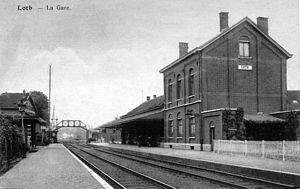
L'intérieur de la gare de Lot, en Belgique, vers 1900.
La gare de Lot est une gare ferroviaire belge de la ligne 96, de Bruxelles-Midi à Quévy, située à Lot sur le territoire de la commune de Beersel dans la province du Brabant flamand en région flamande.